Pat Thomas (politician)

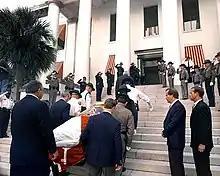
Pallbearers carry the coffin of Pat Thomas

Pat Thomas (November 21, 1933 – June 21, 2000) was an American politician in the state of Florida. He was a member of the Florida Senate, serving as the president of the senate between 1993 and 1994 and as president pro tempore from 1992 to 1993.